Văratec Monastery

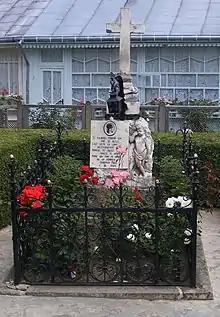
Grave of Veronica Micle at Văratec Monastery

The Church "Dormition of the Virgin Mary" was built during 1808–1812, and consecrated in 1812. It was painted in 1841, and then reconsecrated by metropolitan Veniamin Costachi and an inscription was also placed over the narthex entrance door. This inscription is written in Romanian with Latin alphabet and it says: "In the year 1808 this holy church was built, with the titular saint Dormition of the Virgin Mary, through the holy works of Father Iosif the confessor and of superior mother Olimbiada, and the first founders were the nuns in this place. The second founders where Lady Elencu Paladi, who gave four domains and mother Elisaveta Balș, who gave Vulturești domain, mother Safta Brâncoveanu, who gave the domains Osica and Vlâdulenii with many other properties in her will. And the other domains, vineyards and other outbuildings are written in the book of life, for their eternal memory. 1841 October 20".